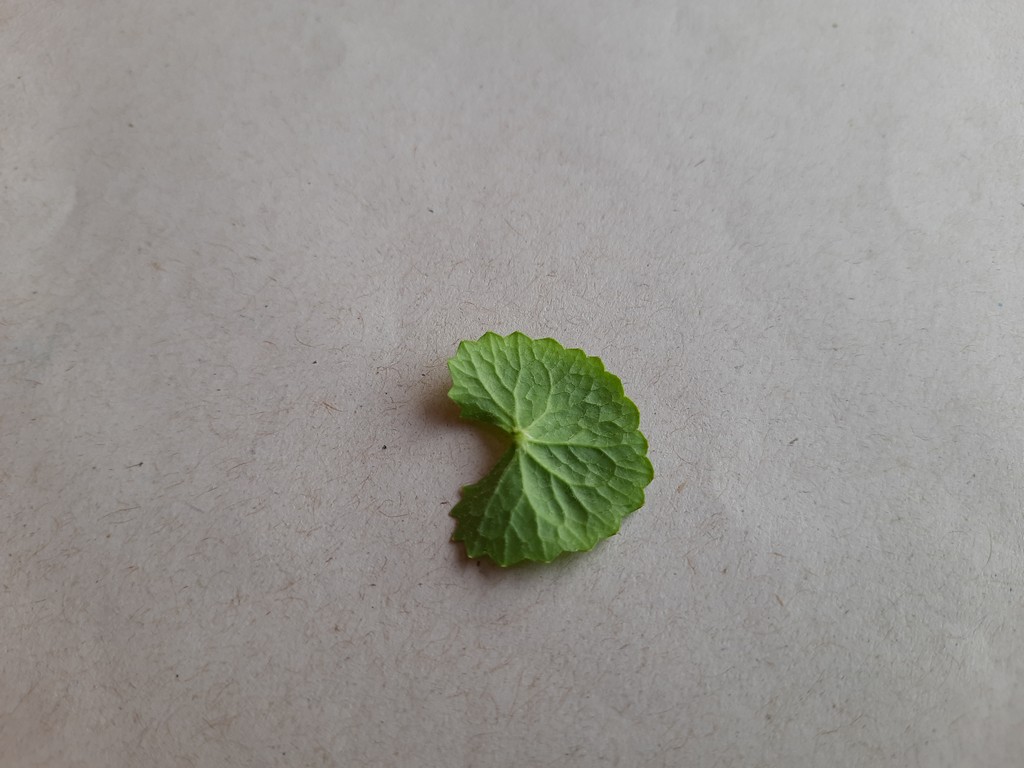
Label: Healthy